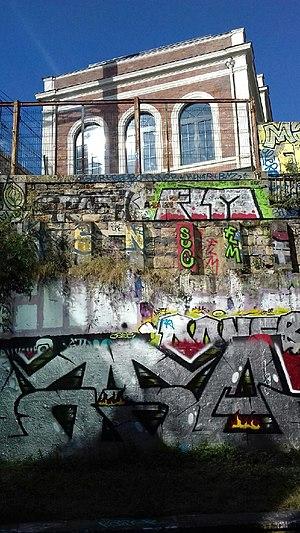
Ancienne gare de chemin de fer Ouest-Ceinture (Paris 14e).
La gare d'Ouest-Ceinture est une gare ferroviaire française désaffectée, située dans le 14ᵉ arrondissement de Paris, en région Île-de-France.